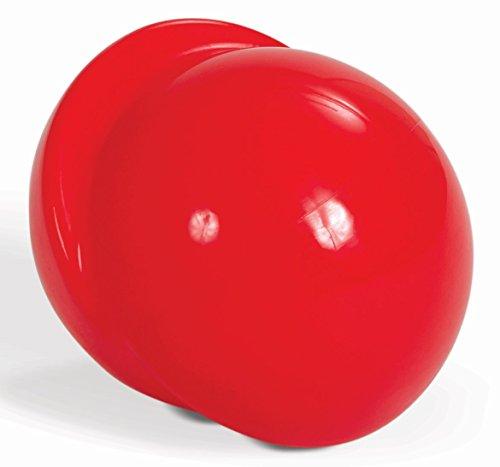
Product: Edushape Fun Z Balls, 3 Piece
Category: Toys & Games | Baby & Toddler Toys | Balls
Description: Contains 3 balls; Recommended for ages 6 months and up; Edushape products are made with BPA and phthalate free plastic.
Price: $22.99